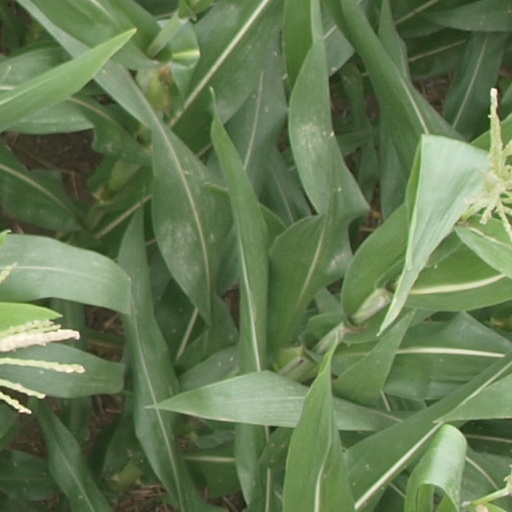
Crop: maize; corn